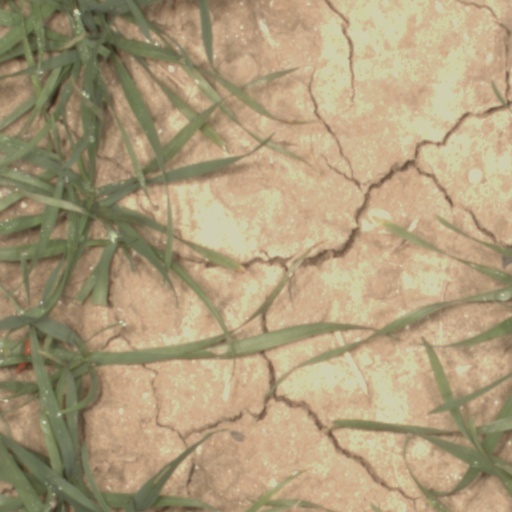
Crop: wheat